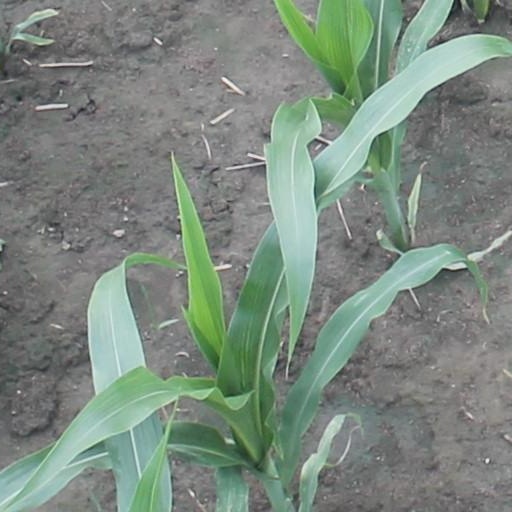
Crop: maize; corn